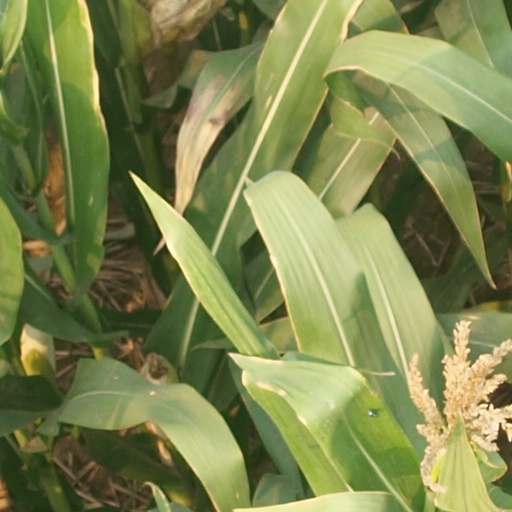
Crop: maize; corn